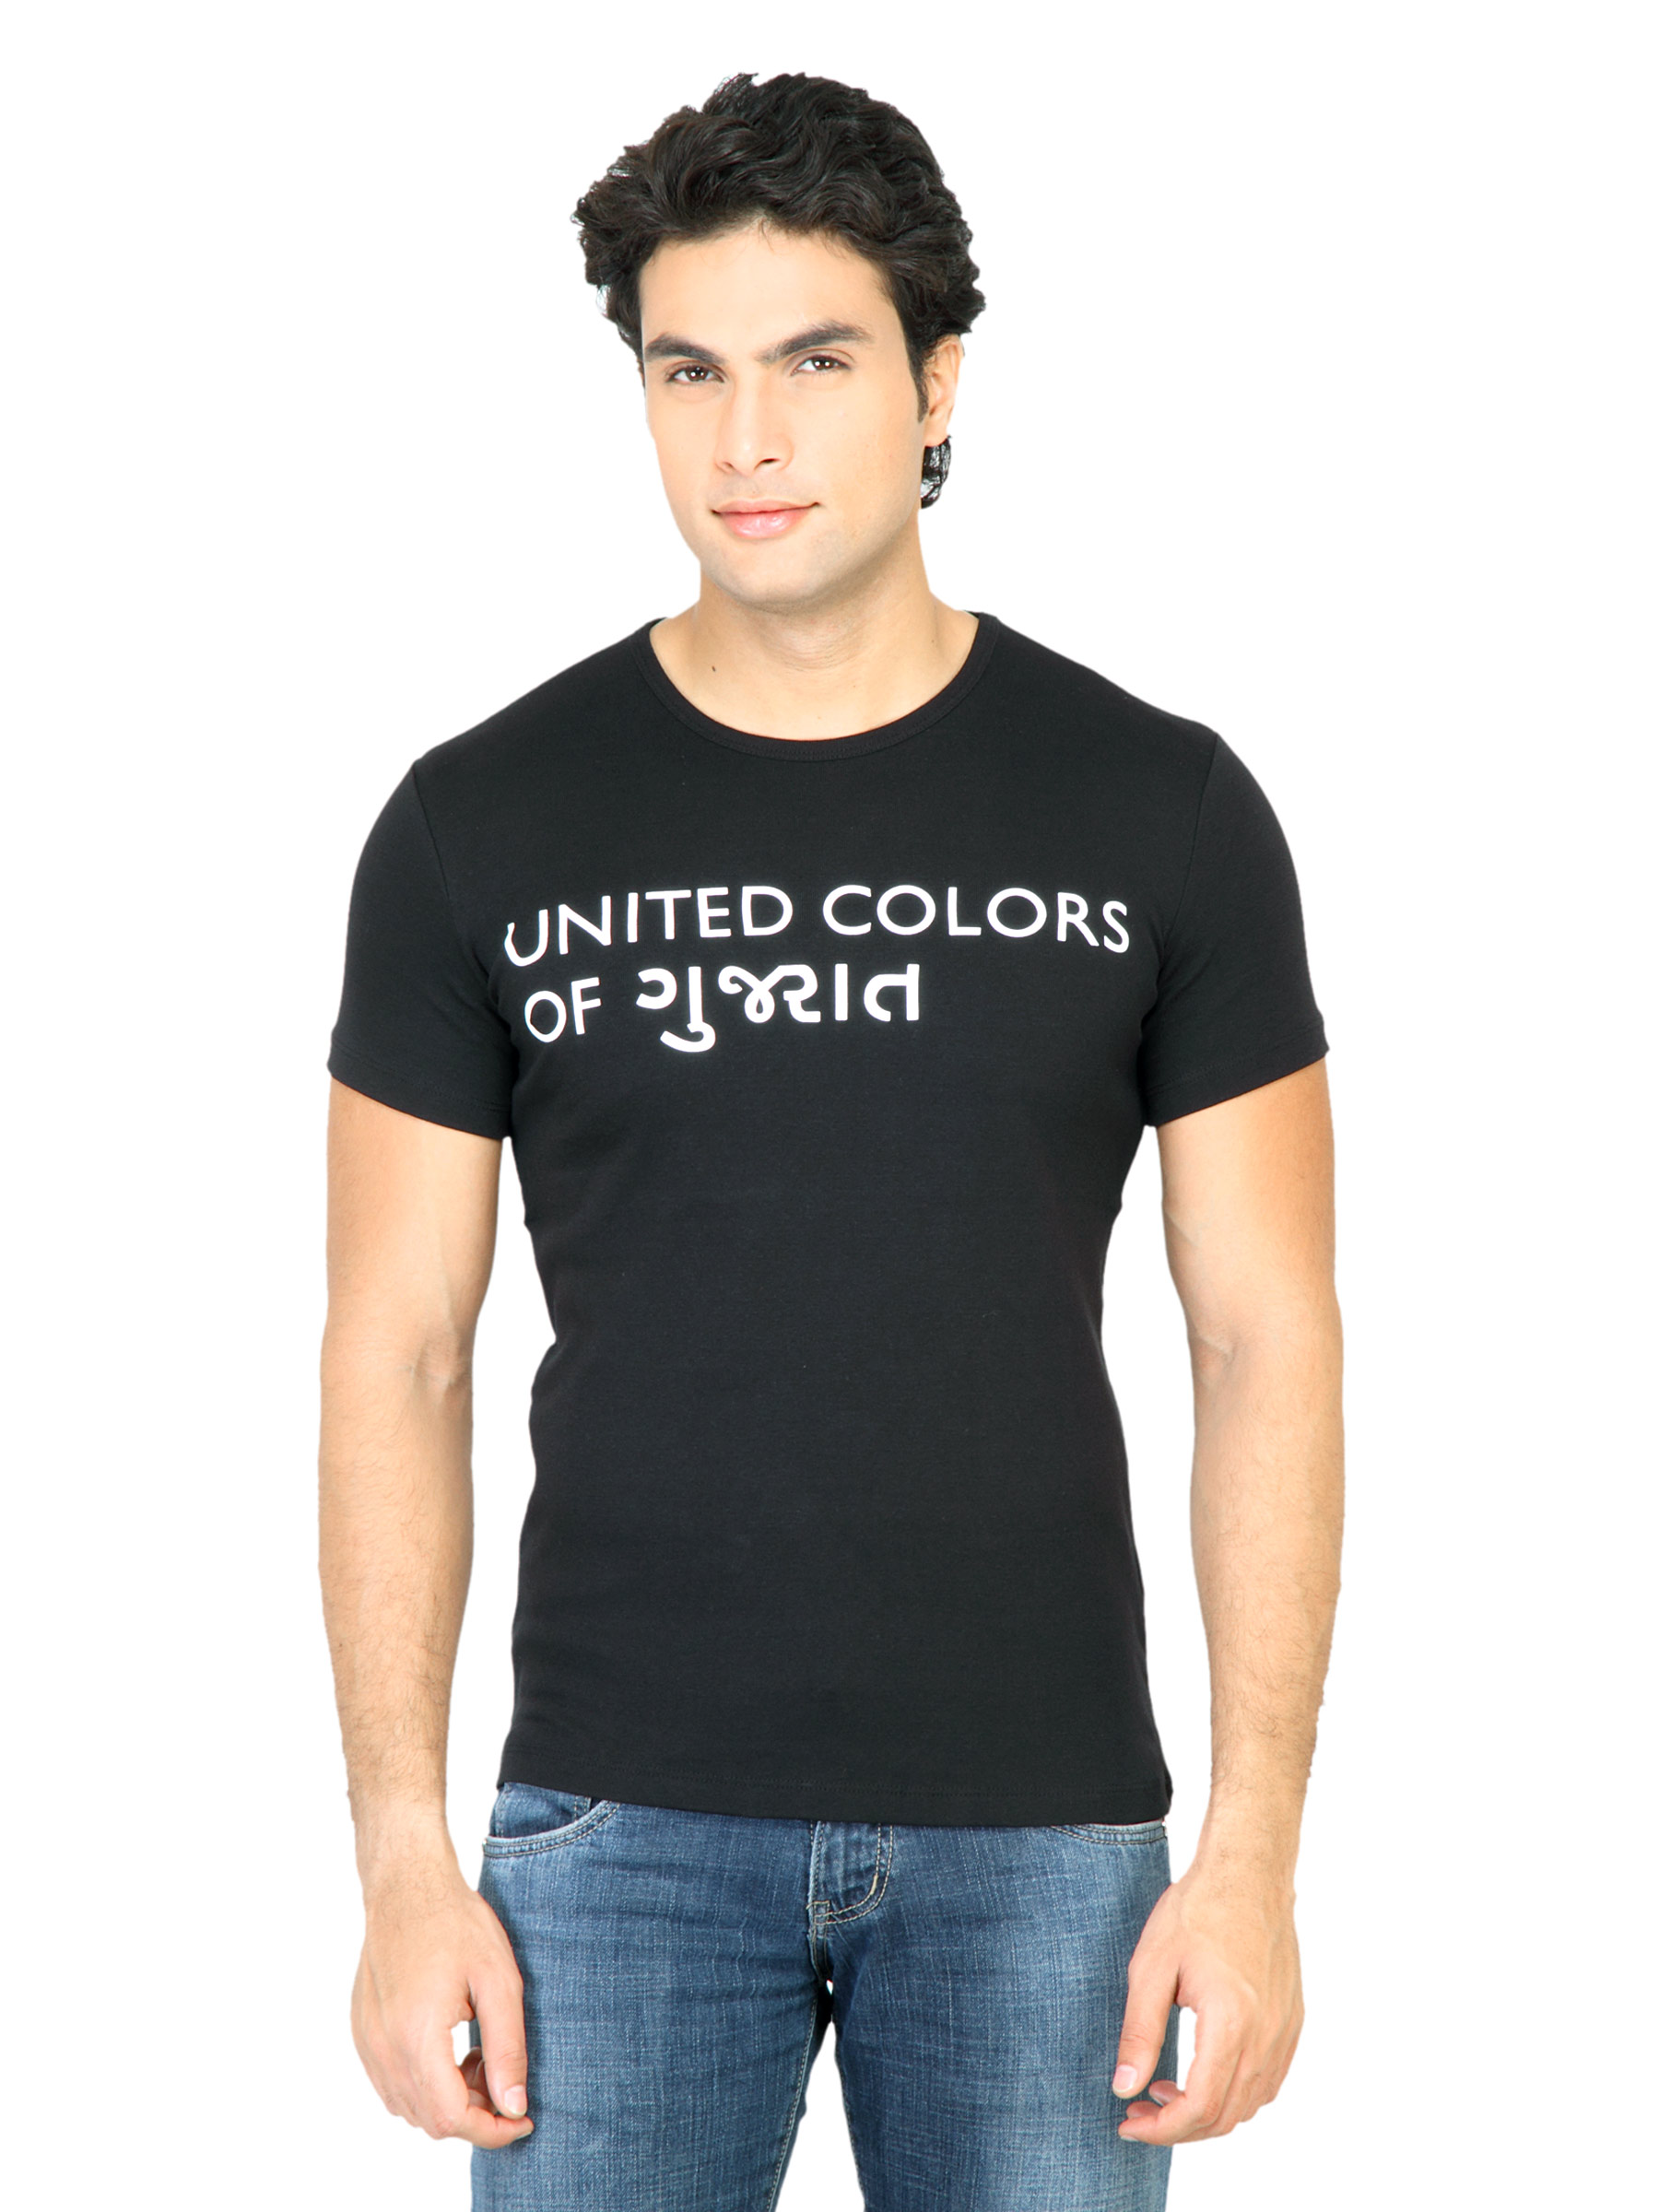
United Colors of Benetton Men Printed Black TShirt
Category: Apparel / Topwear / Tshirts
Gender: Men
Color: Black
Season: Summer 2011
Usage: Casual